Soil mechanics

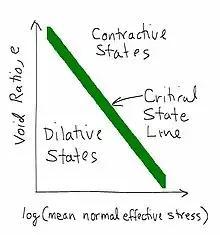
A critical state line separates the dilatant and contractive states for soil.

Soil is an assemblage of particles that have little to no cementation while rock (such as sandstone) may consist of an assembly of particles that are strongly cemented together by chemical bonds. The shear strength of soil is primarily due to interparticle friction and therefore, the shear resistance on a plane is approximately proportional to the effective normal stress on that plane. The angle of internal friction is thus closely related to the maximum stable slope angle, often called the angle of repose.